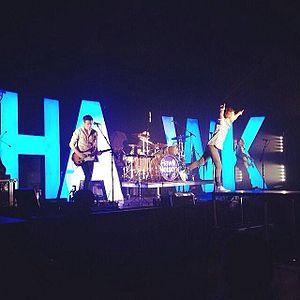
Hawk Nelson est un groupe de rock et punk chrétien évangélique canadien, originaire de Peterborough, en Ontario. est formé en 2003, le groupe est composé de Jason Dunn, Daniel Biro, Jonathan Steingard et Justin Banner.